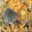
Label: shrew